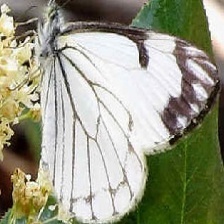
Species: PINE WHITE
Butterfly family (ImageNet category): cabbage_butterfly